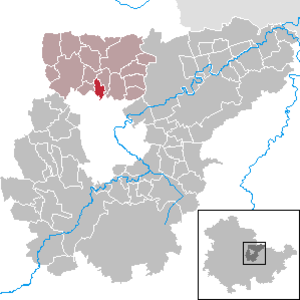
Kleinobringen est une municipalité allemande du land de Thuringe, dans l'arrondissement du Pays-de-Weimar, au centre de l'Allemagne. En 2015, sa population est de 317 habitants.